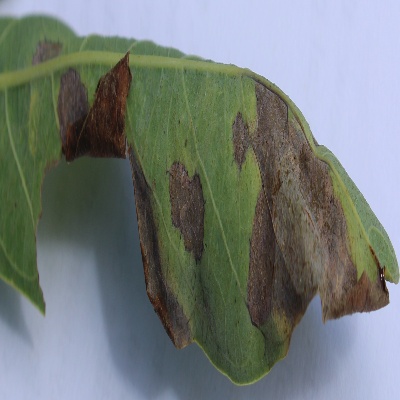
Crop: Cassava
Condition: bacterial blight